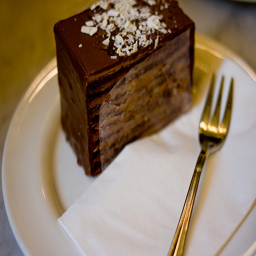
A white plate with a brownie and white frosting.
A piece of chocolate cake on top of a white plate.
a chocolate cake and a fork ready to be eat
A chocolate desert on a plate with a fork.
A piece of chocolate dessert on a plate with a napkin and a fork.